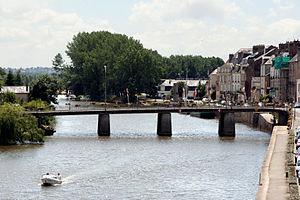
Le pont Saint-Nicolas sur la Vilaine, entre Saint-Nicolas-de-Redon (Loire-Atlantique) et Redon (Ille-et-Vilaine), France.
La Vilaine est un fleuve de l’ouest de la France, en Bretagne. Elle prend sa source à l’ouest du département de la Mayenne avant de traverser l’Ille-et-Vilaine d’est en ouest puis du nord au sud après Rennes. Elle se jette dans l’océan Atlantique entre les communes de Arzal et de Pénestin toutes deux dans le département du Morbihan.
Redon est une commune française, sous-préfecture du département d'Ille-et-Vilaine en région Bretagne.